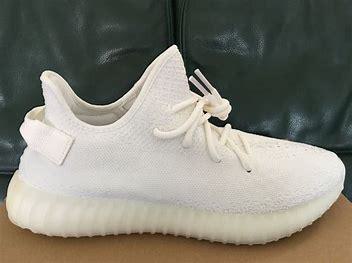
Brand: Adidas
Model: 350